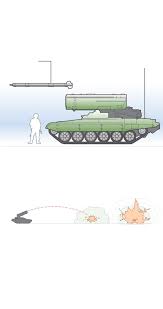
Label: Self Propelled Artillery